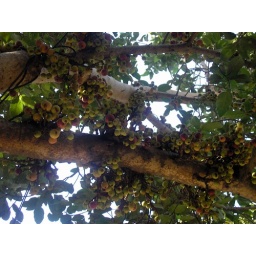
this fig tree shades the paanwala at my office in the kamal complex of safdarjung enclave